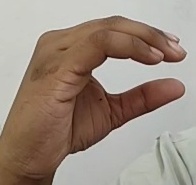
ASL sign: C